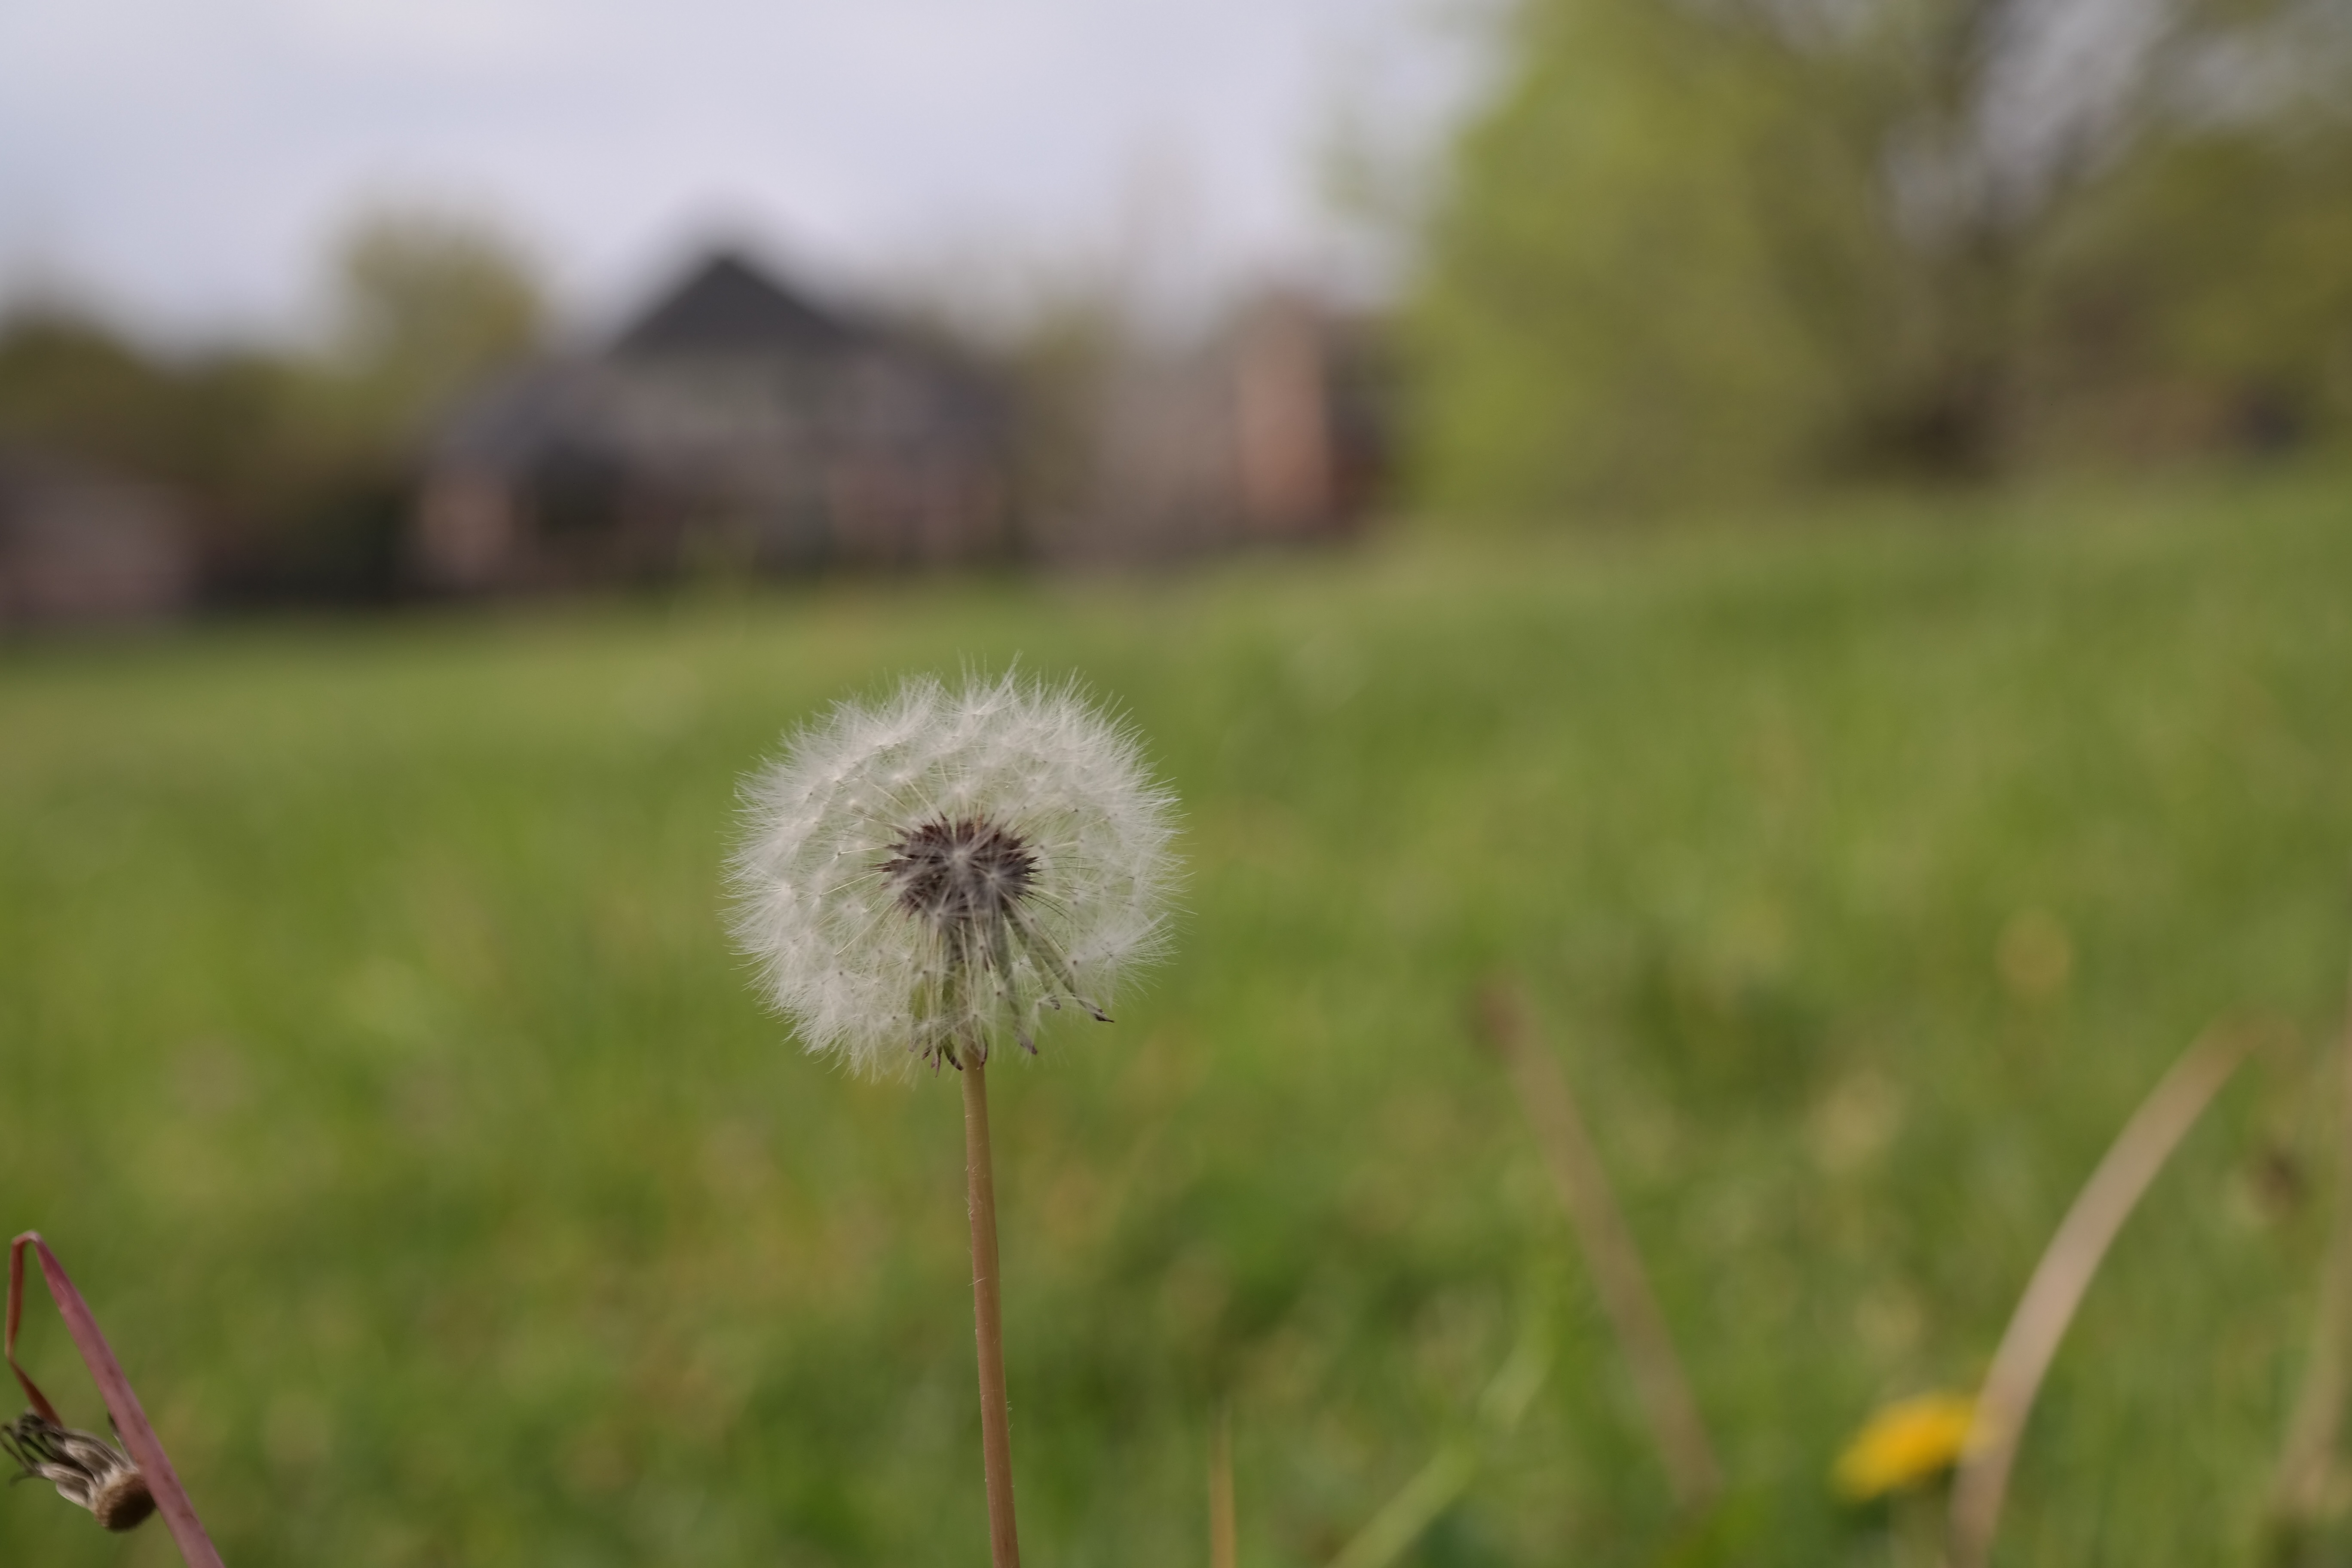
nature, grass, plant, field, lawn, meadow, dandelion, prairie, sunlight, leaf, flower, green, autumn, botany, flora, wildflower, close up, grassland, macro photography, rural area, flowering plant, daisy family, grass family, plant stem, land plant